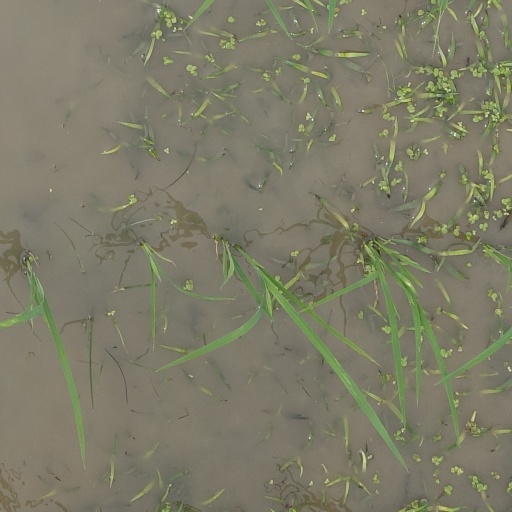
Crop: rice